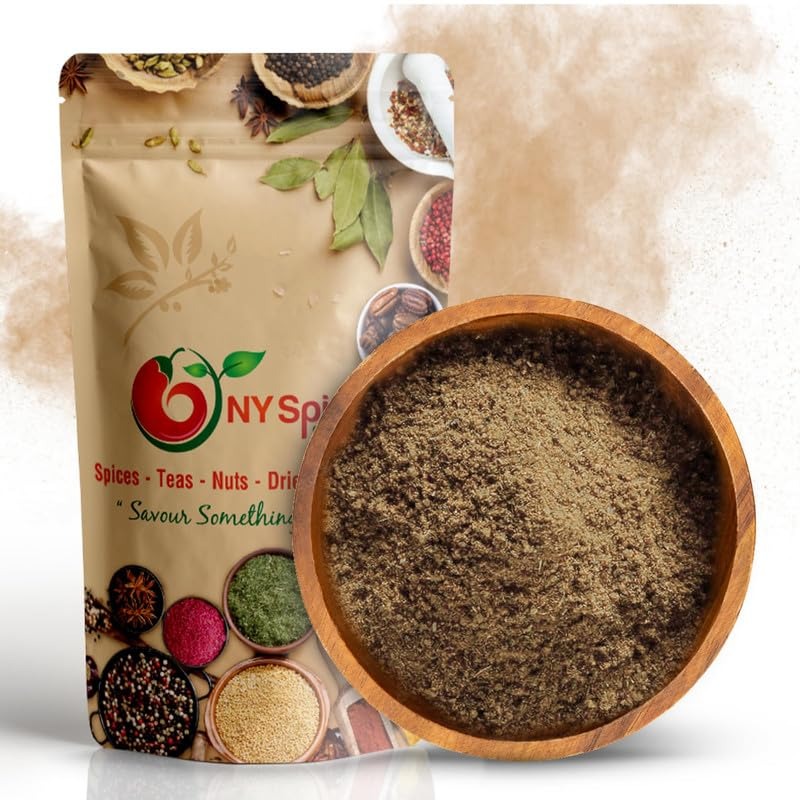
Item Name: NY SPICE SHOP Tunisian Seasoning Blend – Harissa Seasoning – Mixed Spice Powder – Spicy Seasoning Mix – Herb Spice Flavor – Great For Harissa Paste (8 Ounce)
Bullet Point 1: 🌶️ MEAT AND POULTRY - Use Tunisian spice blend as a rub or marinade for meat and poultry dishes. Tunisian seasoning mix adds a complex flavor profile with a hint of spiciness. It works well with grilled, roasted, or braised meats. Mix Tunisian Seasoning Spice into yogurt-based dips or spreads like tzatziki or labneh for a unique and vibrant flavor. It complements the tanginess of these dips.
Bullet Point 2: 🌶️ COUSCOUS AND RICE DISHES: Add Tunisian spice to couscous or rice dishes for an aromatic and flavorful twist. Tunisian spice blend with no harissa pairs well with vegetables, meats, or legumes in these dishes. Add a sprinkle of Tunisian herb and spice blend to bread dough or pastry fillings for an interesting flavor twist. It works well with savory baked goods.
Bullet Point 3: 🌶️ STEWS AND TAGINES: Enhance the flavors of Tunisian-style stews and tagines by incorporating Tunisian Seasoning Spice. North African spice mix brings depth and complexity to these slow-cooked dishes. Tunisian spice powder into grain-based dishes like pilafs or quinoa salads. It adds a layer of aromatic spice and enhances the overall taste.
Bullet Point 4: 🌶️ VEGETABLE DISHES: Sprinkle tunisian bsissa on roasted or sautéed vegetables to add a burst of flavor. It complements the natural sweetness of vegetables and adds a unique touch. Enjoy the added benefit of the lovely, cooking fragrance wafting through your home!
Bullet Point 5: 🌶️ SOUPS AND SAUCES: Use Tunisian Za'atar blend in soups, sauces, or dressings to infuse them with a Tunisian flair. Tunisian Ras el Hanout adds warmth and depth of flavor to these preparations. Tantalize your taste buds with the alluring tastes and aroma of our spice blends. We put our love into our blends so that you can put life into your food.
Product Description: NY SPICE SHOP Tunisian Seasoning Blend – Harissa Seasoning – Mixed Spice Powder – Spicy Seasoning Mix – Herb Spice Flavor – Great For Harissa Paste (8 Ounce)
Value: 8.0
Unit: Ounce

Price: 16.99